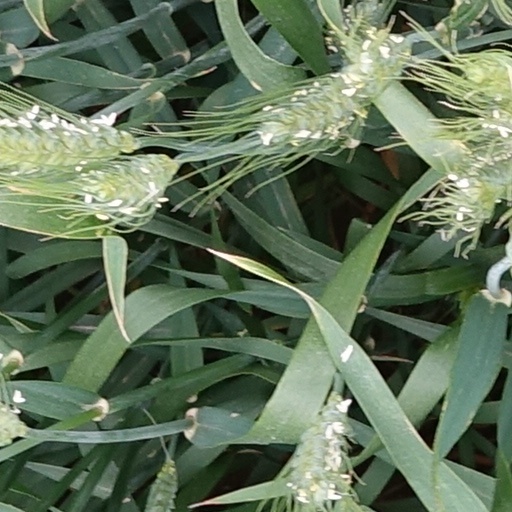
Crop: wheat